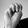
ASL letter: M